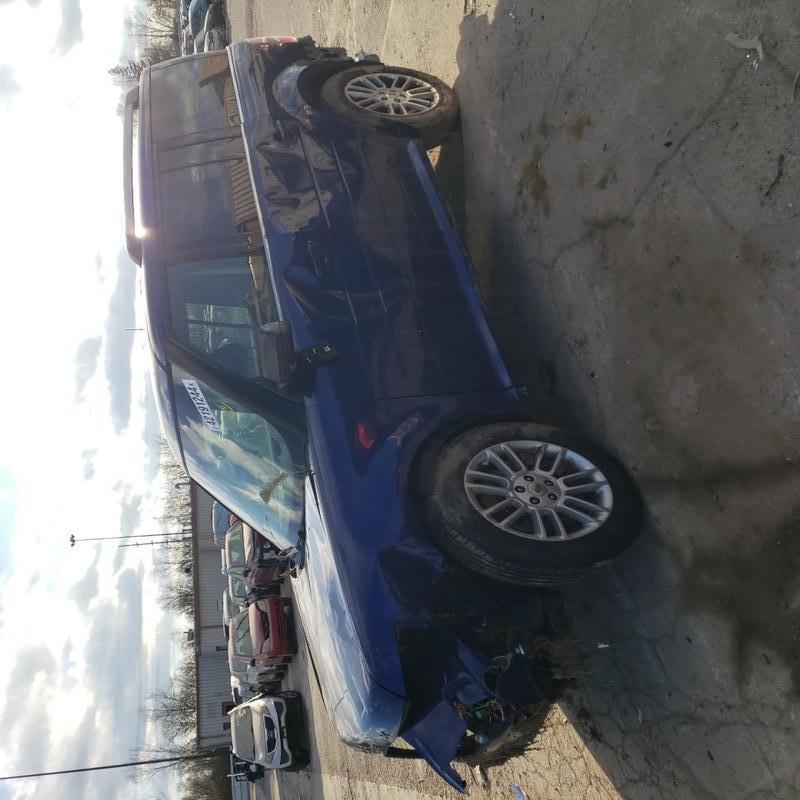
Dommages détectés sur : pare-choc avant, feu avant gauche, aile avant gauche, porte avant gauche, porte arrière gauche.
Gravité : majeur